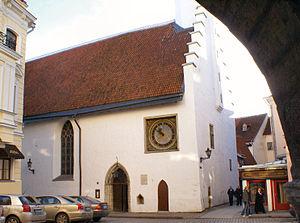
L'église du Saint-Esprit est une église luthérienne, située dans la vieille ville de Tallinn, capitale d'Estonie. C'est l'église du Moyen Âge la plus petite de la ville.